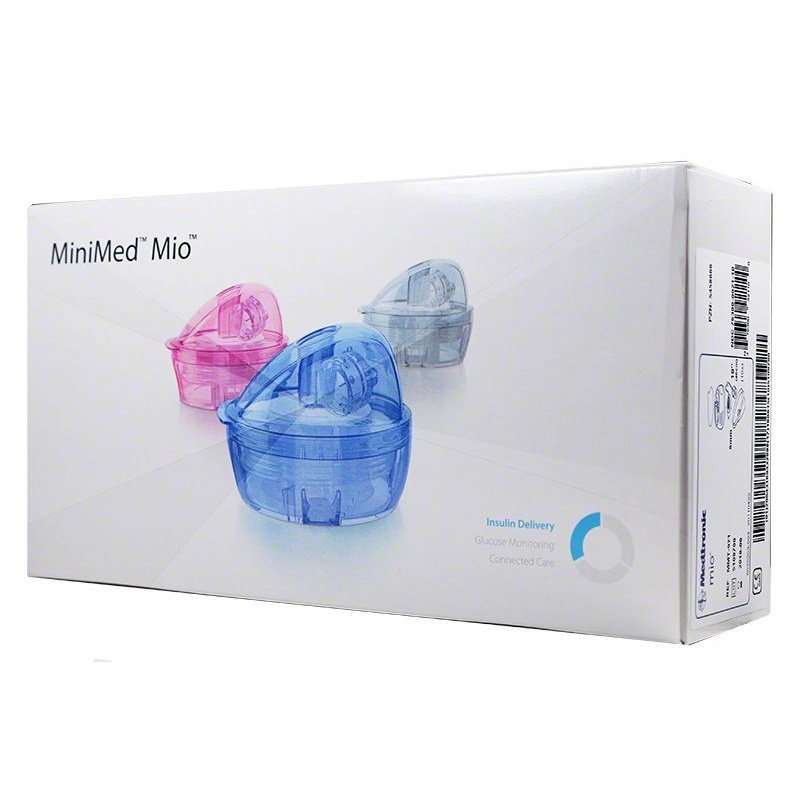
Minimed Paradigm Mio Infusion Set Clear 9mm 80cm 10PK
Medtronic's all-in-one design, combines the insertion device with the infusion set for the ultimate convenience. Available in a variety of configurations and colours to match your personal body type, preferences, and lifestyle. Soft cannula of 6 mm or 9 mm, available in various tubing lengths. 90° insertion with integrated serter. Available in 3 colours: blue, pink or transparent. All MiniMed infusion sets tubing and reservoirs are designed with a unique MiniMed connection for a more secure insulin delivery. For a better insulin absorption, and to help avoid insulin degradation and infusion set occlusion, you should change your infusion set regularly. It is recommended to change your mio every 48 to 72 hours. CPP
Brand: NATURE'S SHIELD
Category: Health & Beauty > Health Care > Biometric Monitor Accessories > Blood Glucose Meter Accessories > Blood Glucose Control Solution